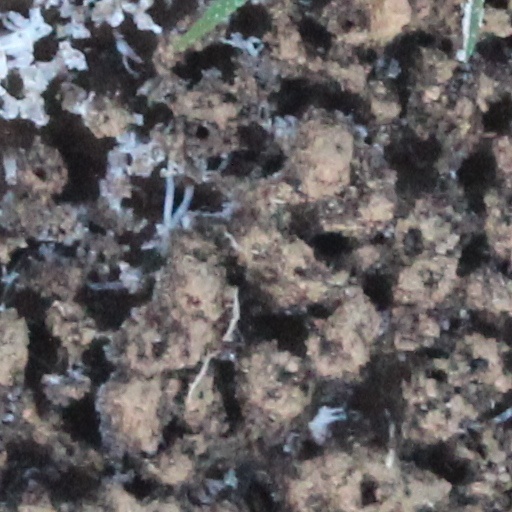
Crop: wheat